Basilica of St Giles

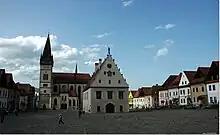
Basilica of St. Giles

St Giles's temple is a three-aisled basilica. Its aisles run an east to west; the main entrance is on the south side. The presbytery is closed by the polygonal ending. The sacristy was brought up to the north wall, where there is a hallway with two side chapels and stoppage at the third chapel on the south side.